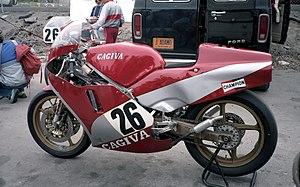
Cagiva est un constructeur italien de motocyclette installé à Schiranna, commune de Varèse, dans la banlieue de Milan.